Rosebank, Liverpool

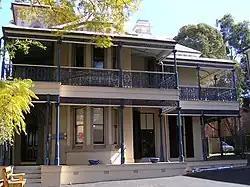

Rosebank is a heritage-listed former residence and boarding school and now offices at 17 Speed Street, Liverpool, Sydney, New South Wales, Australia. It was designed by Varney Parkes and built from 1882 to 1883. It is also known as Queens College. The property is owned by Liverpool City Council. It was added to the New South Wales State Heritage Register on 27 May 2005.